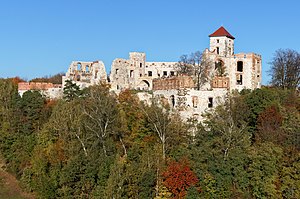
Rudno
Zamek Tenczyn ved Rudno
Rudno er en landsby i det sydlige Polen i Województwo małopolskie. Byen ligger ved floden Rudno.